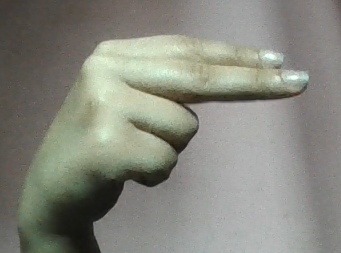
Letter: ain